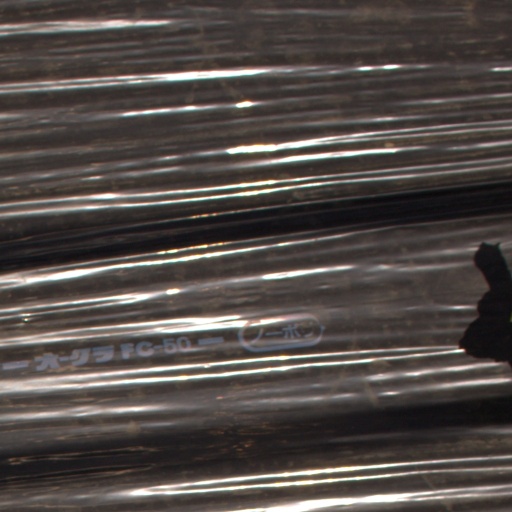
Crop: Jerusalem artichoke